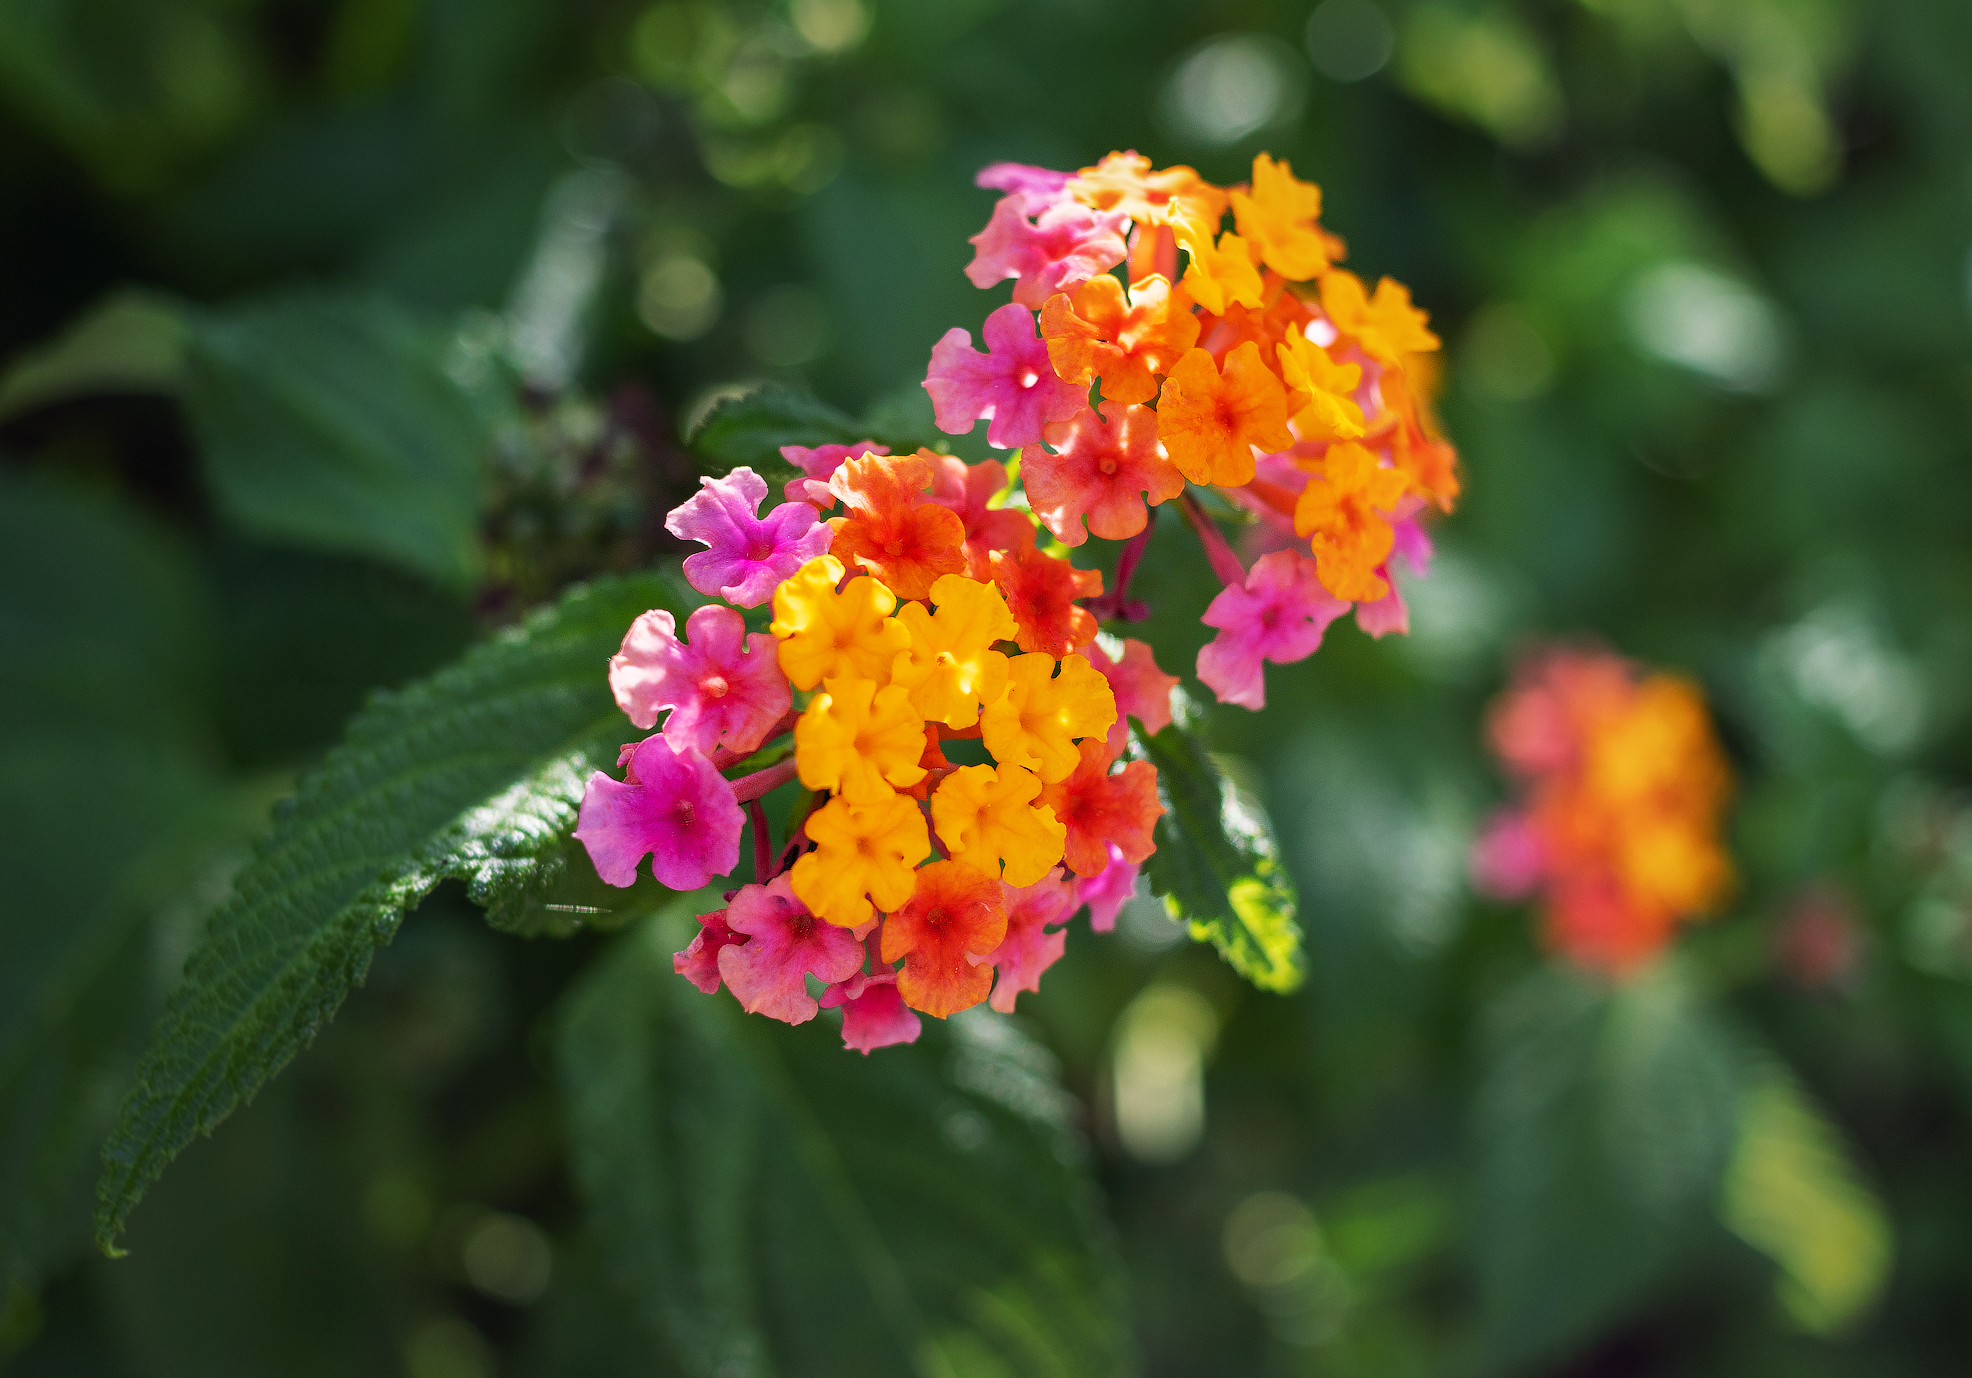
lantana, flower, plant, petal, botany, terrestrial plant, biome, lantana camara, flowering plant, herbaceous plant, grass, annual plant, magenta, close up, tree, macro photography, wildflower, groundcover, subshrub, buddleia, plant stem, milkweed, lamiales, art, verbena family